Sin (mythology)

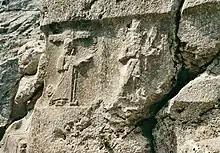
A relief of Kušuḫ (right), the Hurrian moon god, from Yazılıkaya

The Hurrian moon god, variously known as Kušuḫ, Umbu or Ušu, was identified with Sin and his name was sometimes written logographically as EN.ZU or 30. It is possible that his character was influenced by exposure to Mesopotamian culture and the image of the moon god in it in particular.